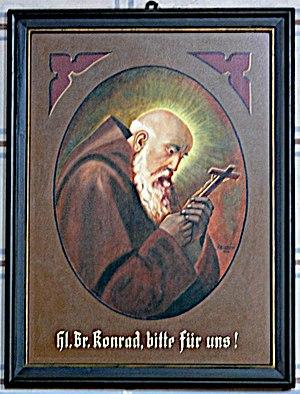
Au cours de son pontificat,